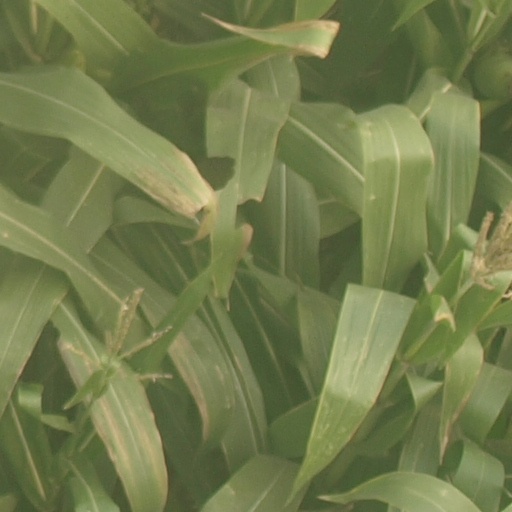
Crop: maize; corn